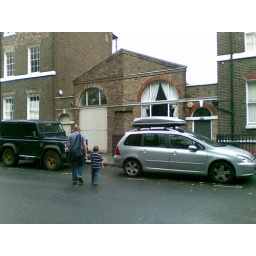
Our house in the middle of the street